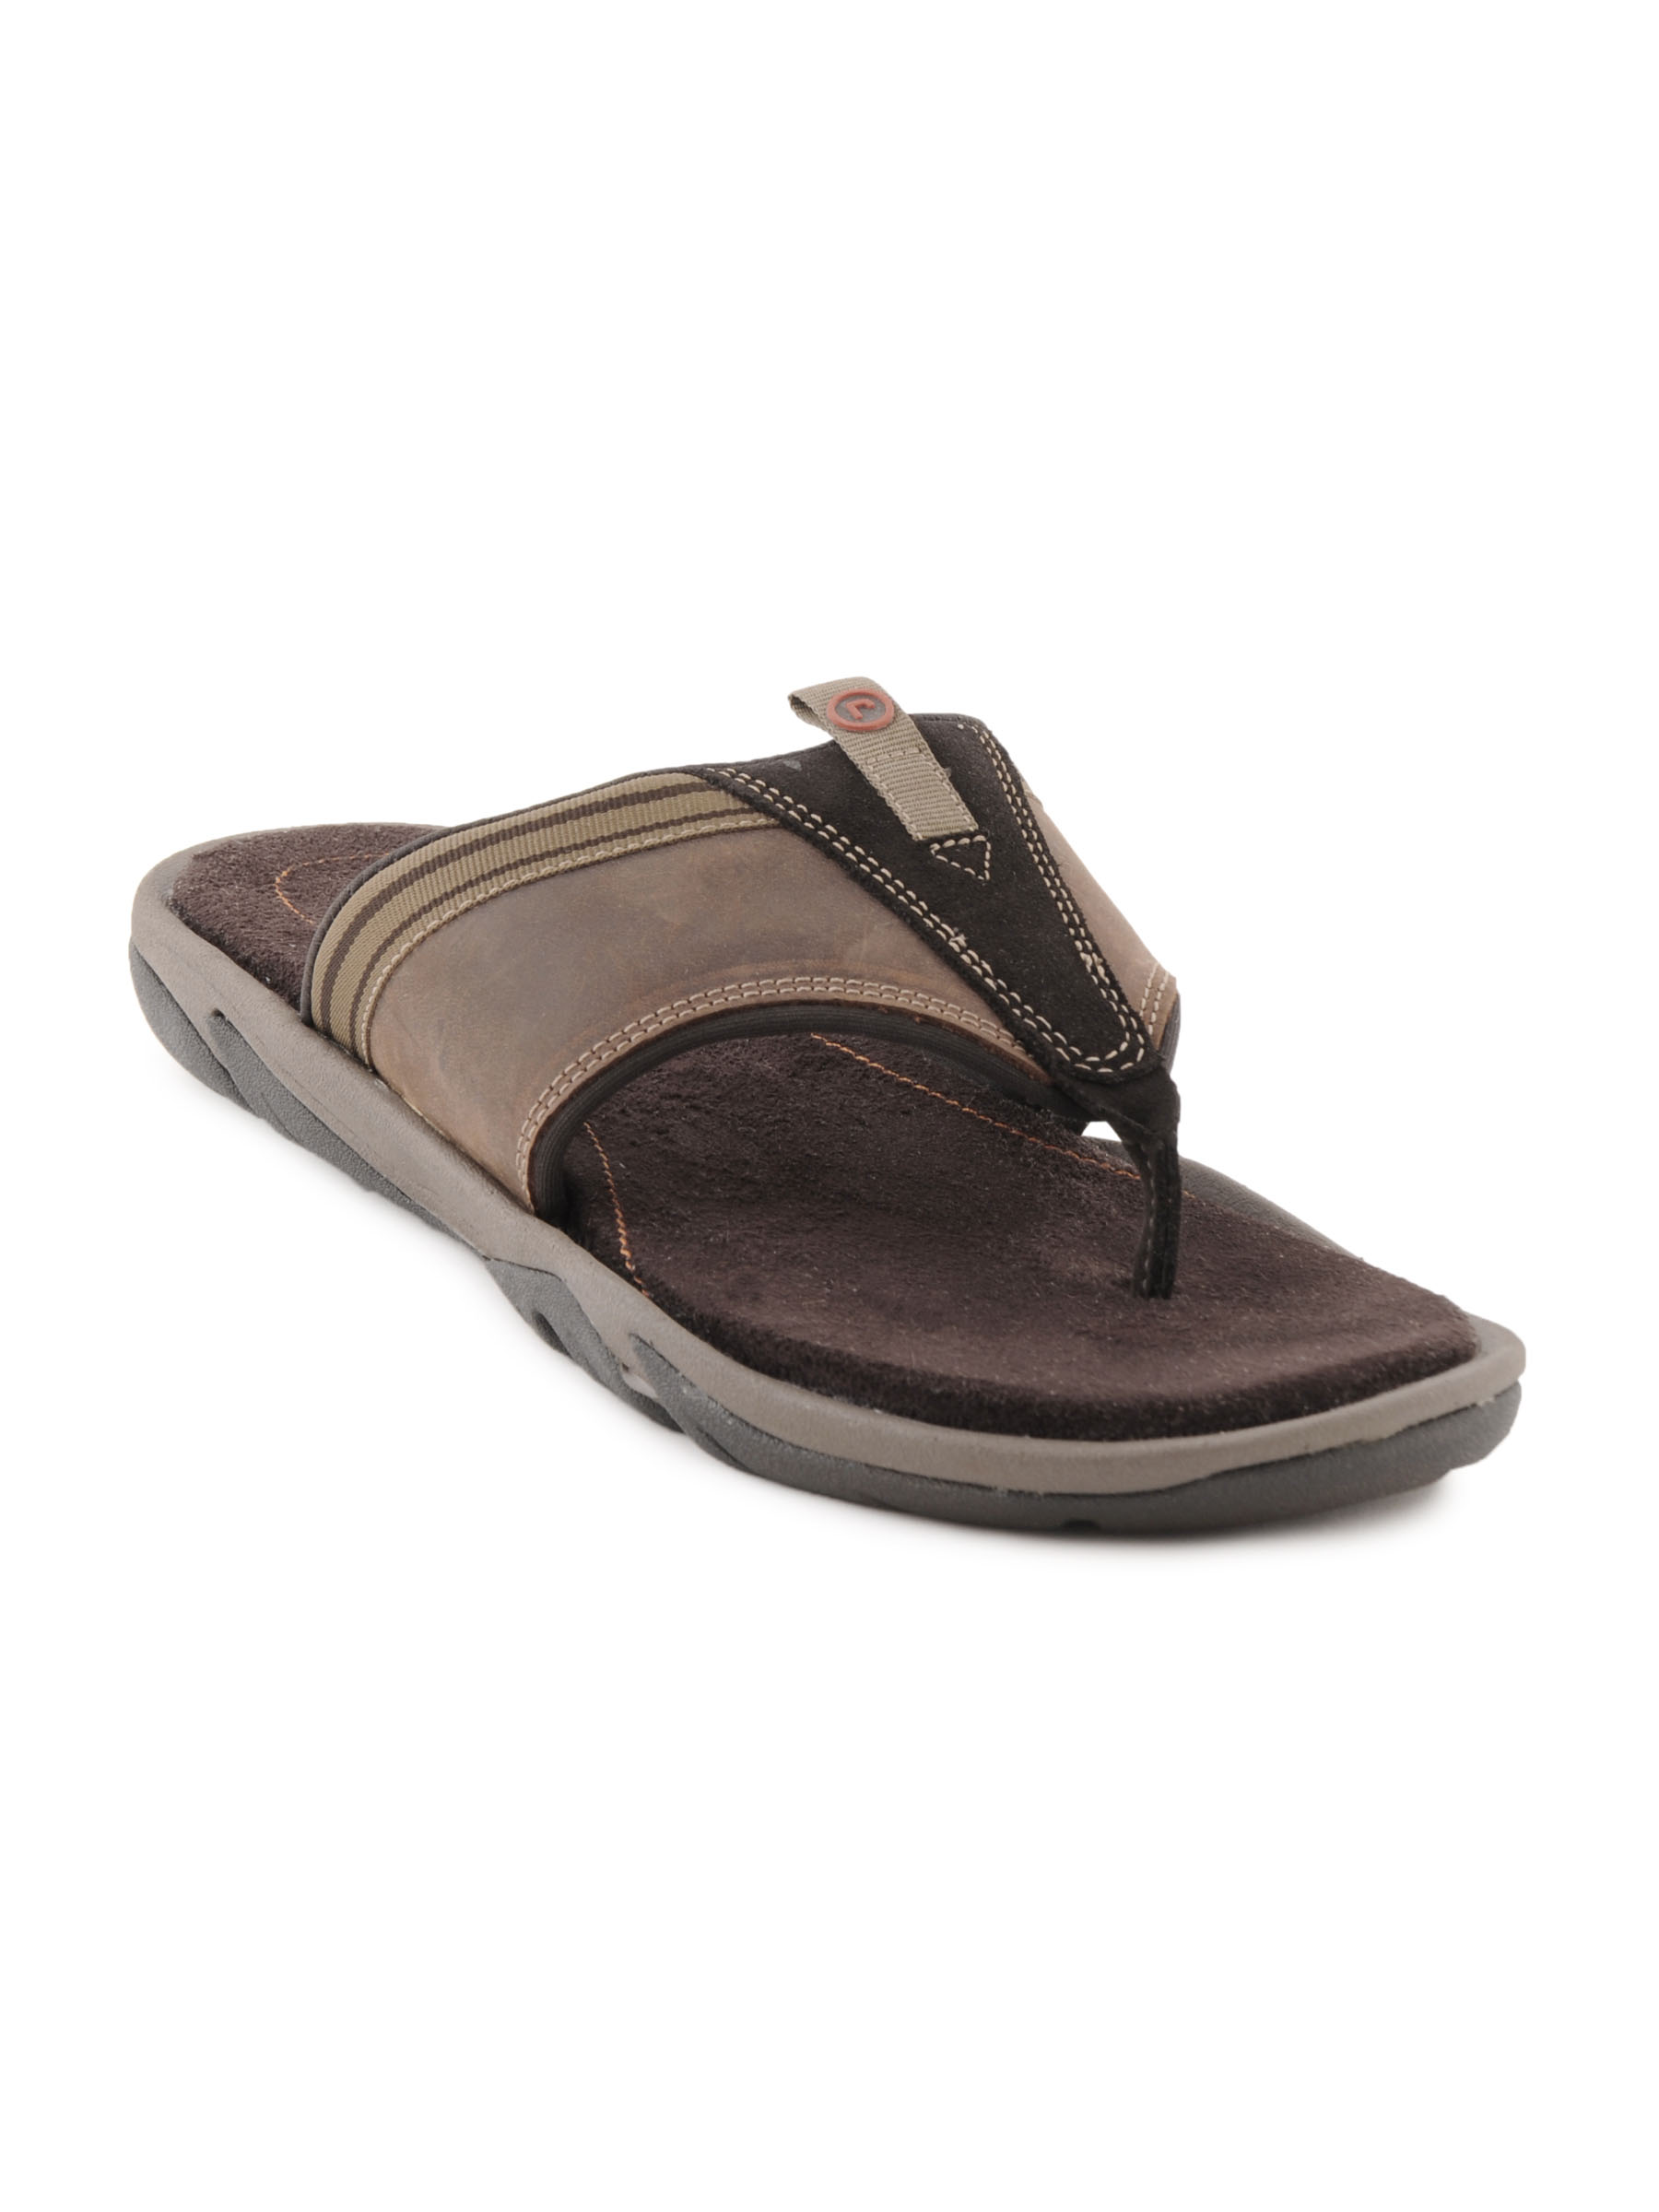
Rockport Men Jelba Brown Flip Flops
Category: Footwear / Flip Flops / Flip Flops
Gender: Men
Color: Brown
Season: Fall 2011
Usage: Casual